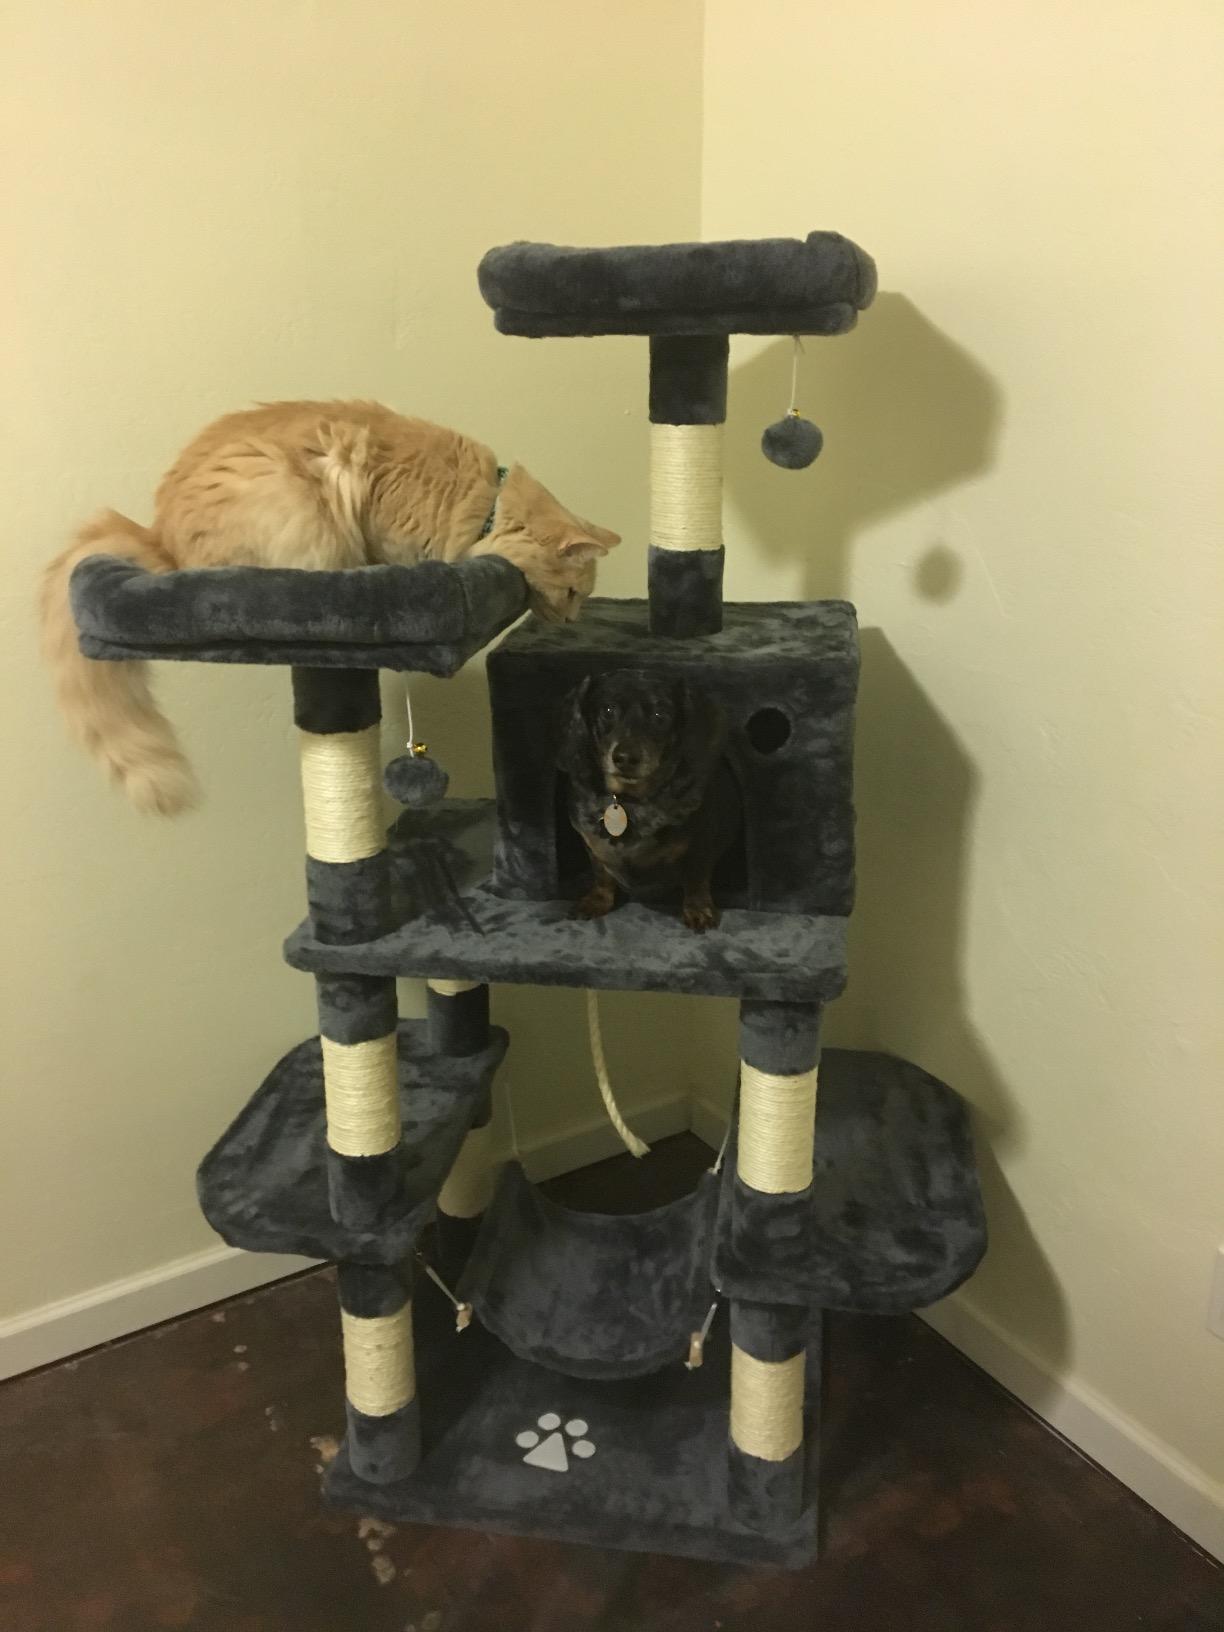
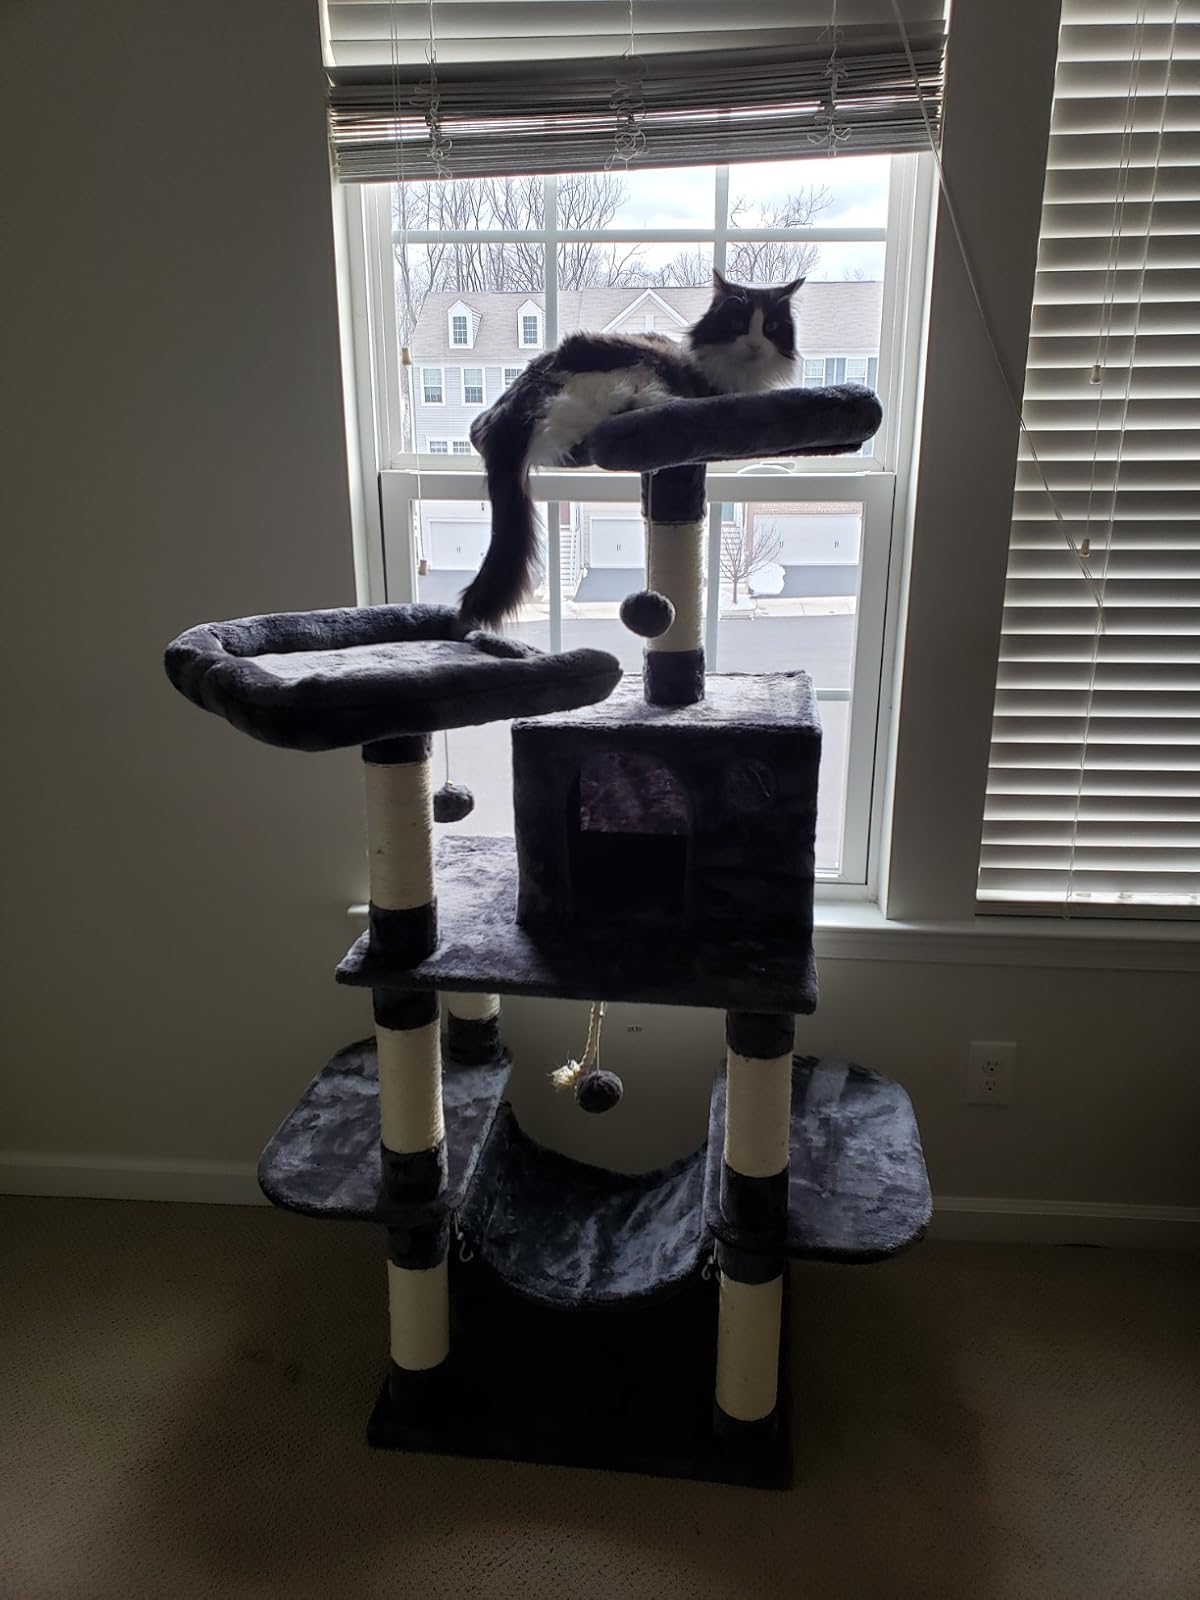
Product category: items_cat tree
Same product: yes